Horses in ancient and Imperial China

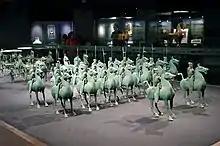
Han dynasty bronze cavalry sculptures with chariots in the rear

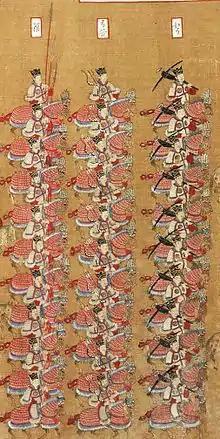
Armoured Song cavalry

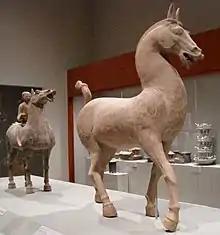
Ceramic statues of a prancing horse (foreground) and a cavalryman on horseback (background), Eastern Han dynasty (25–220 AD)

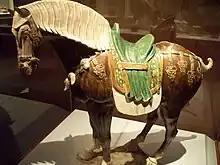
A "sancai" lead-glazed earthenware horse statue with a saddle, Tang dynasty (618–907 AD)

There were horse-driven chariots of the Shang and Zhou periods, but horseback riding in China, according to David Andrew Graff, was not seen in warfare prior to the 4th century BC.